Dr. Sun Yat-sen (opera)

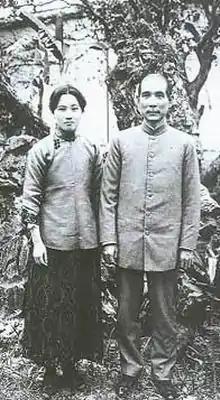
Sun and Ching-ling in 1917

Dr. Sun Yat-sen is a 2011 Chinese-language western-style opera in three acts by the New York-based American composer Huang Ruo who was born in China and is a graduate of Oberlin College's Conservatory as well as the Juilliard School of Music. The libretto was written by established playwright and translator Candace Mui-ngam Chong. It is her first opera libretto.